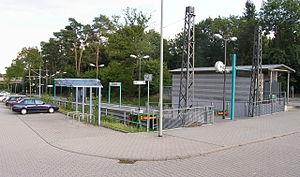
La ligne U3 fait partie du réseau du métro de Francfort. Elle relie Oberursel à la Südbahnhof dans le centre-ville.